Petr Čech

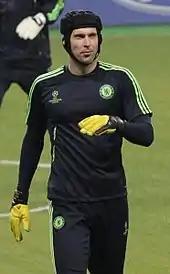
Čech training for Chelsea in 2010

Čech began the 2009–10 season in winning form with Chelsea, beating Manchester United in the Community Shield final at Wembley. With the game level at 2–2 at the end of normal time, Čech saved penalties from Ryan Giggs and Patrice Evra. Čech kept goal for Chelsea in the six-match winning run that opened their season and placed them on top of the Premier League. On 26 September 2009, however, Čech was sent off and at the same time conceded the winning penalty for a trip on Wigan forward Hugo Rodallega, in the defeat that broke the run and conceded the lead in the league to Manchester United. On 27 February 2010, Čech sustained a calf injury in the Champions League match against Inter Milan. On 13 April, Čech kept his 100th Premier League clean sheet for Chelsea, against Bolton. He won his second Premier League Golden Glove award for the season, having kept 17 clean sheets in the Premier League as Chelsea secured a third title. He concluded his season by saving a Kevin-Prince Boateng penalty against Portsmouth in the FA Cup final, ensuring that the "Blues" went on to retain the Cup and achieve their first domestic double.